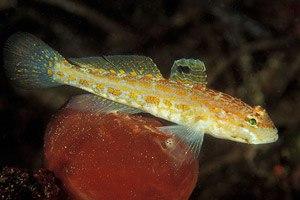
Les Gobiidés forment une famille de poissons appartenant au sous-ordre des Gobioidei, et comprenant la plupart des espèces de Gobies.
Gobius kolombatovici est une espèce de poissons marins appartenant à la grande famille des Gobiidés.